Kętrzyn

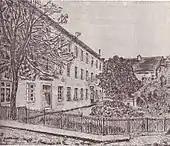
Old gymnasium, attended by Wojciech Kętrzyński between 1855 and 1859

The original inhabitants of the region were the Balt tribe of the Aesti, mentioned by Tacitus in his "Germania" (AD 98). The town, known in German as "Rastenburg" and in Polish as "Rastembork", was established in 1329 in the State of the Teutonic Knights and was granted town rights in 1357 by Henning Schindekop.